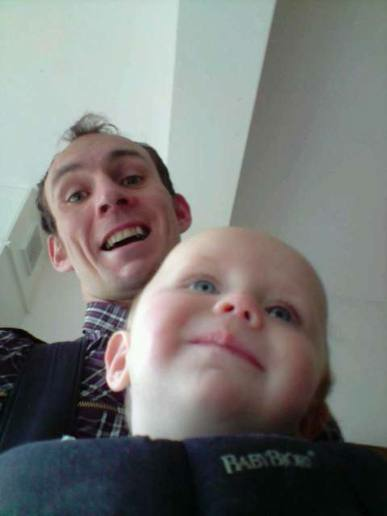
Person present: Yes